Samsun 19 Mayıs Stadium (1975)

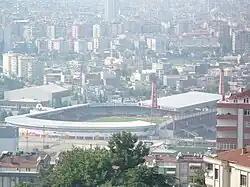
Aerial view of the stadium in August 2011

Samsun 19 Mayıs Stadium, also known as Canik 19 Mayıs Stadium from 2017 until its demolition in 2018, was a multi-purpose stadium in the Canik district of Samsun, northern Turkey. It was used mostly for football matches and was the home ground of Samsunspor until the new Samsun 19 Mayıs Stadium was opened in 2017. The stadium had a seating capacity for 16,480 spectators. It was demolished in 2018.